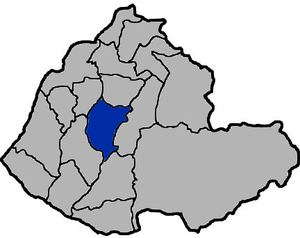
Gongguan est une commune du comté de Miaoli située sur l'île de Taïwan, en Asie de l'Est.